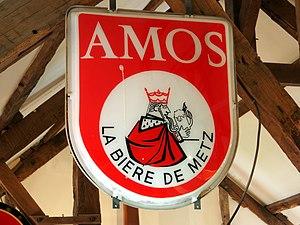
La brasserie Amos est une ancienne brasserie lorraine installée à Metz en Moselle. Fondée en 1868, elle est fermée en 1993.